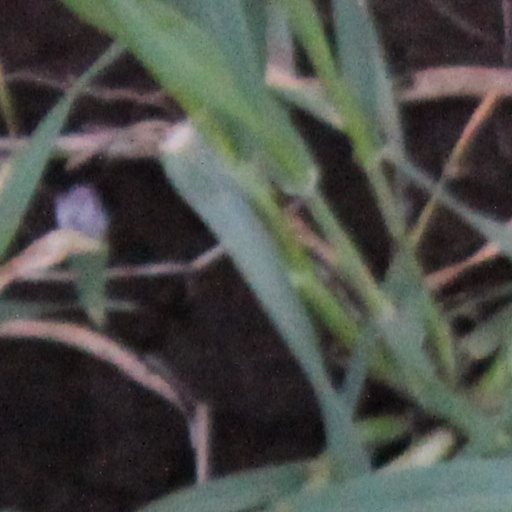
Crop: wheat